Association football culture

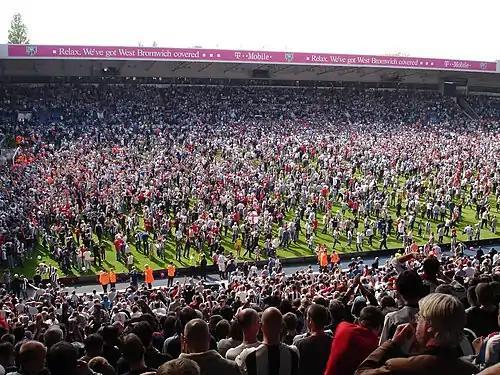
Supporters of West Bromwich Albion invade the pitch after the final whistle to celebrate the "Great Escape" of avoiding relegation on the last day of the 2004–05 season.

The level of passion with which football teams are supported has from time to time caused problems, and clashes between fans can result in violence. Some violence occurs by people aiming to cause trouble, a phenomenon known as hooliganism. Other fans group together in hooligan firms, which are organised gangs that seek fights with other firms supporting rival clubs. Both are sometimes known as the "English Disease," after the disorder caused by English fans travelling abroad to support either their club or national team in the 1970s and 1980s. However, violent organised supporters' groups surrounding football have been prevalent in other countries, most notably "barras bravas" that emerged in Argentina in the 1950s, some years before the appearance of significant hooligan firms in England. In addition, "ultras", originally emerging in Italy in the 1960s, and in parts of Europe, Asia, Australia and North Africa, and "torcidas organizadas" in Brazil (emerged as non-violent groups during the 1930s but became violent ones in the 1970s) have become significant.